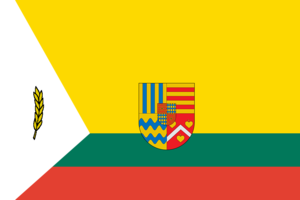
Orkoien en basque est un village et une municipalité de la Communauté forale de Navarre, au nord de l'Espagne.